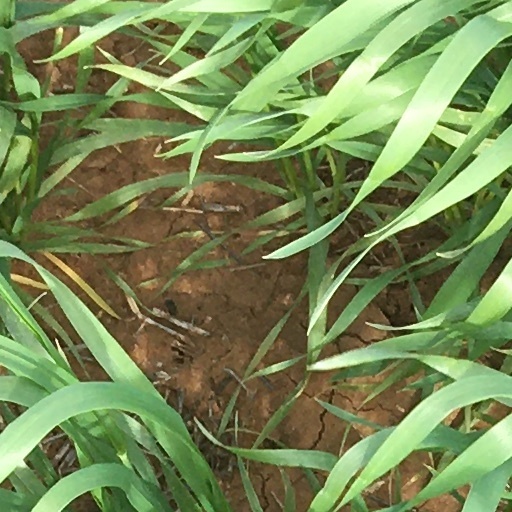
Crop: wheat